2013 Depsang standoff

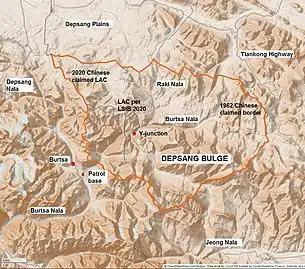
The Depsang Bulge area, Indian territory that was partly occupied by China during the 1962 war; the location of the standoff is at the confluence of the Raki Nala with Burtsa Nala.

During the night of 15 April 2013, a platoon of 50 Chinese troops established an encampment in four tents in the dry river bed of Raki Nala in the Depsang Bulge, which represents the valley of Burtsa Nala or Tiannan River.